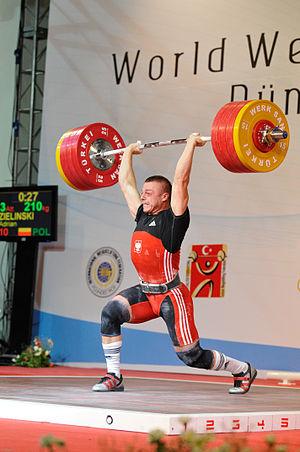
Adrian Edward Zieliński, né le 28 mai 1989 à Nakło nad Notecią, est un haltérophile polonais.